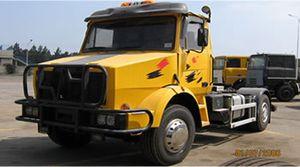
Un camion est un véhicule automobile destiné au transport routier de marchandises. Anciennement, cela a été un véhicule à bras tiré par des hommes ou des bêtes.
Le SNVI TC 260 est un camion et un tracteur de semi-remorque lourd fabriqué par le constructeur algérien SNVI en deux versions civile et militaire, ce dernier et conçu sur la plateforme SNVI C260, proprement dit la version tracteur routier du camion de chantier C260.